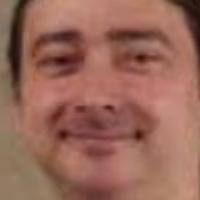
Age group: age 31-40